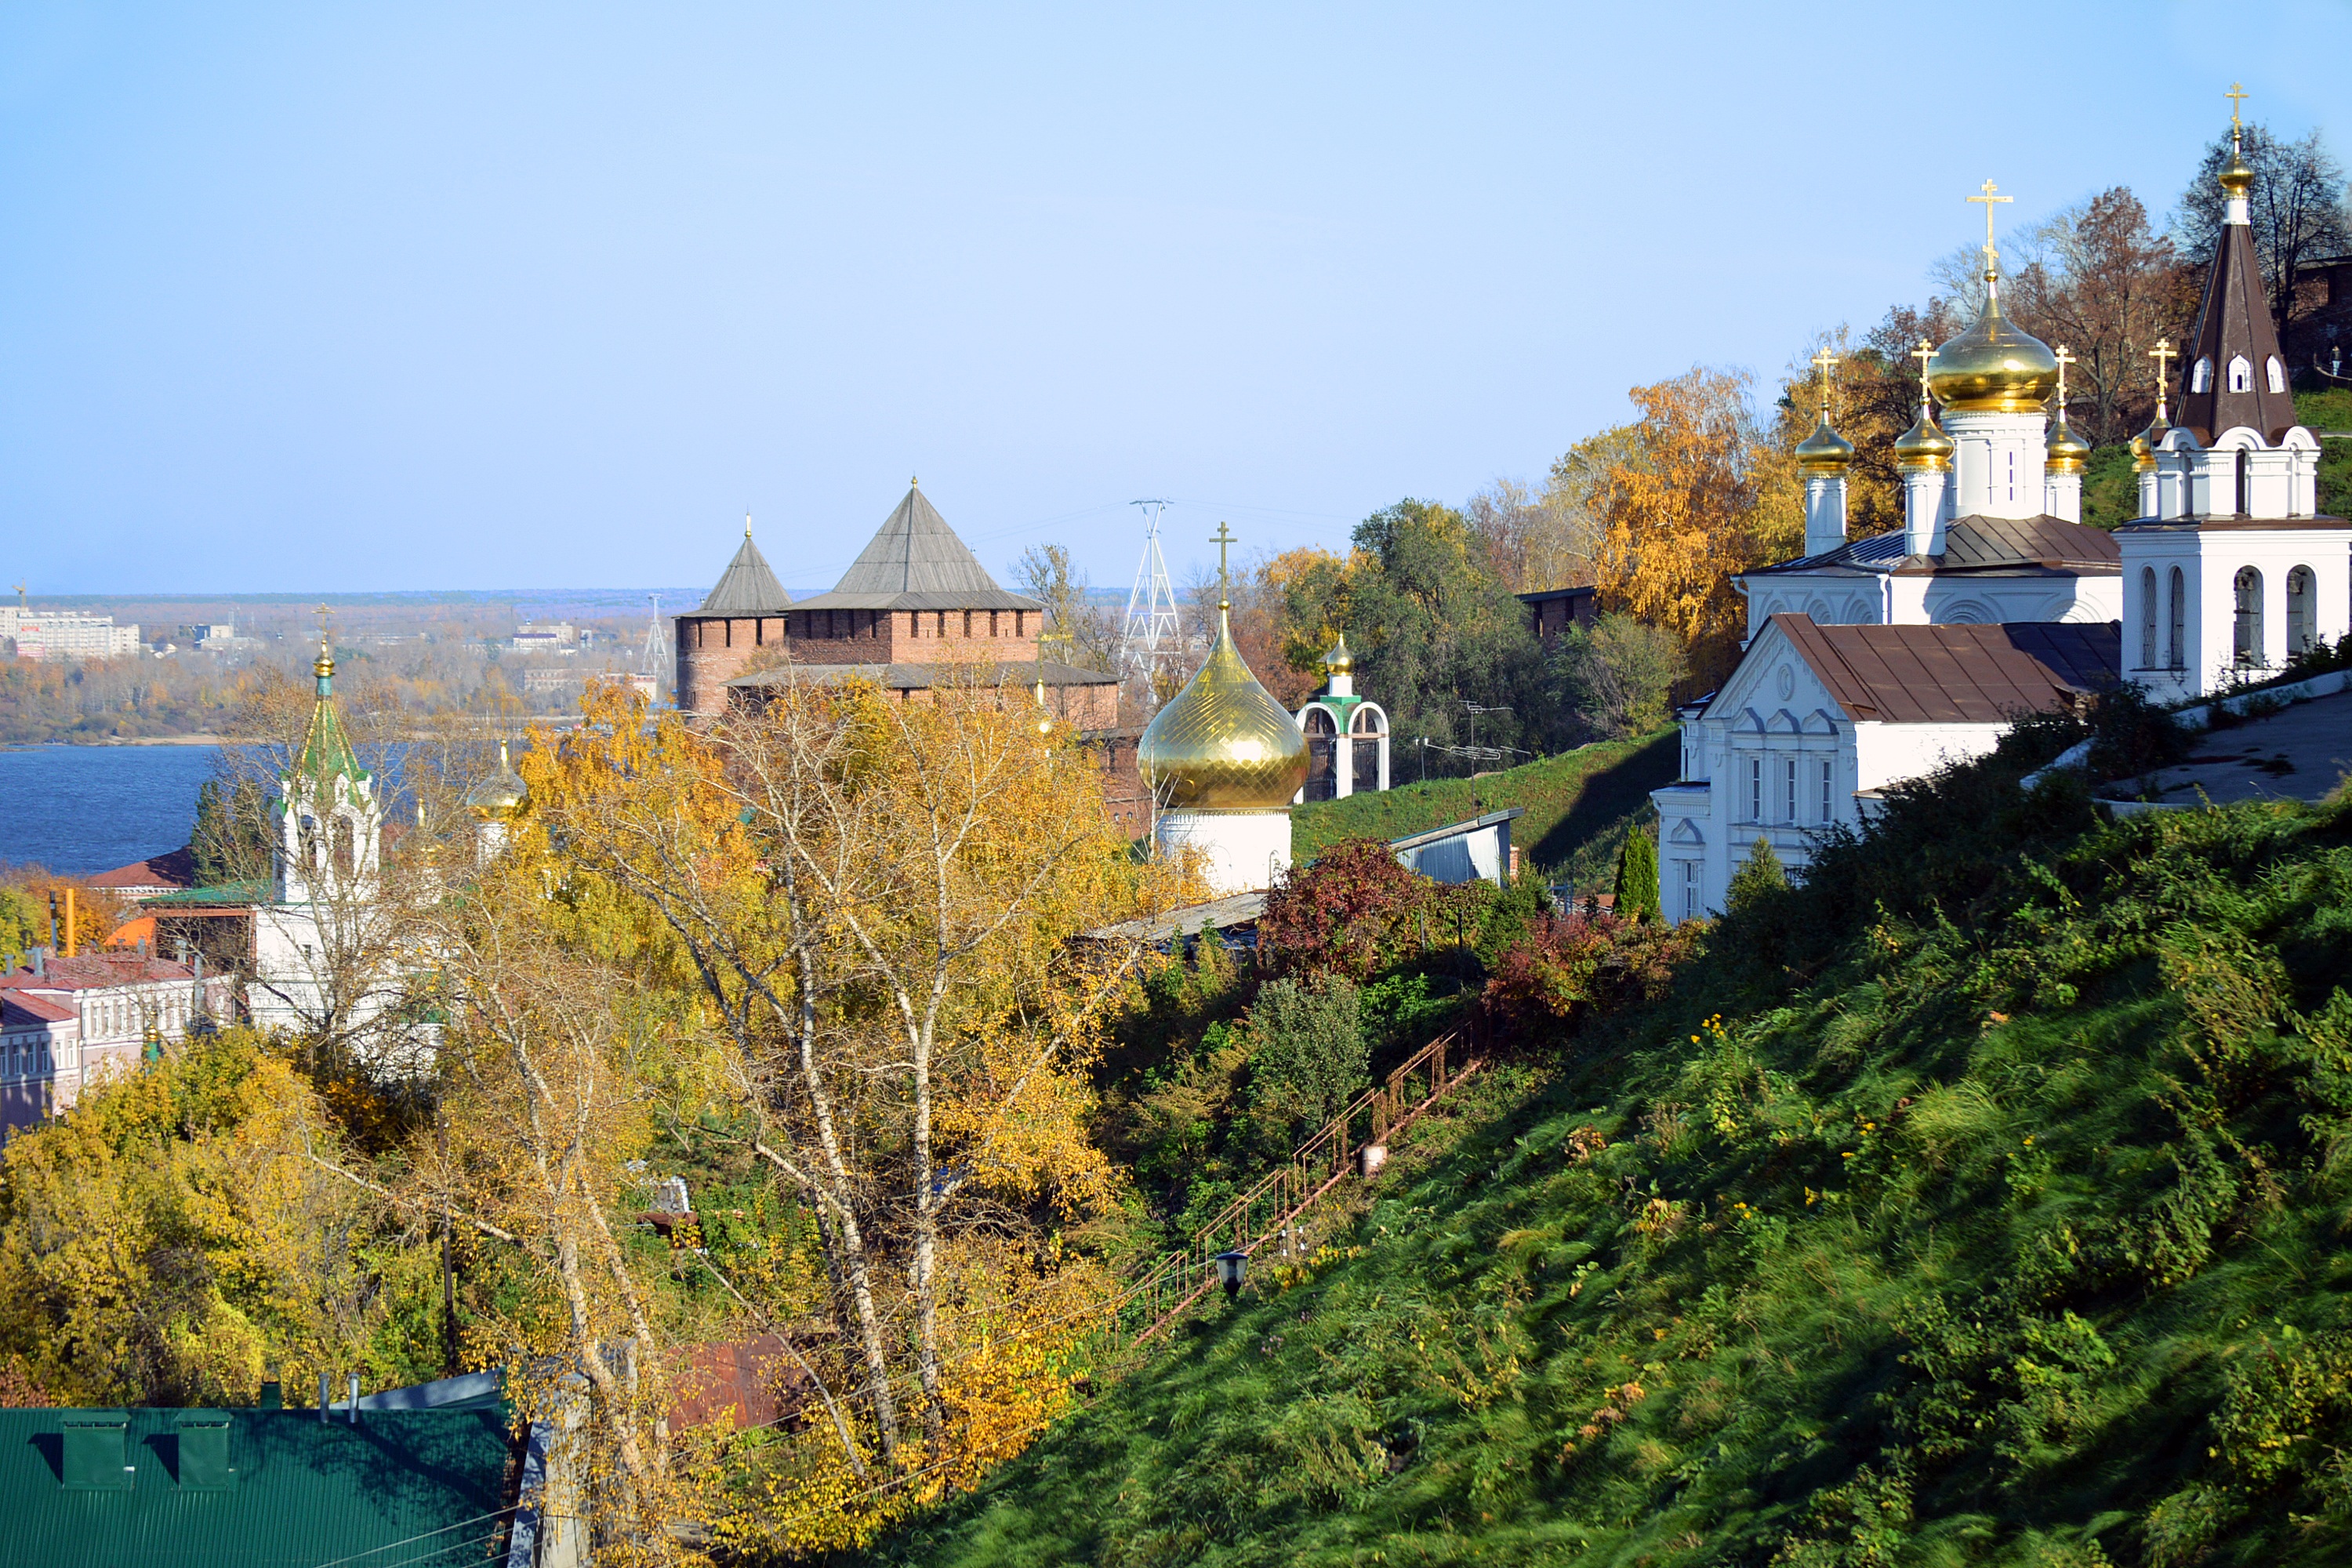
tree, grass, outdoor, sky, house, fall, hill, flower, town, building, chateau, city, river, vacation, travel, village, autumn, religion, castle, blue, church, cathedral, colorful, tourism, waterway, trees, culture, beautiful, estate, russia, traditional, volga, orthodoxy, rural area, russian federation, nizhny novgorod